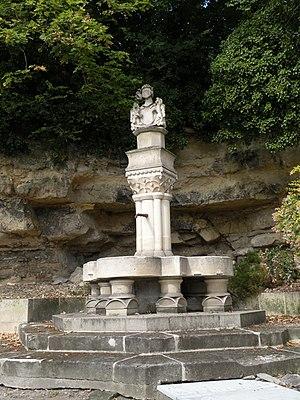
Montataire fontaine du jubilé
Montataire est une commune française située dans le département de l'Oise en région Hauts-de-France.